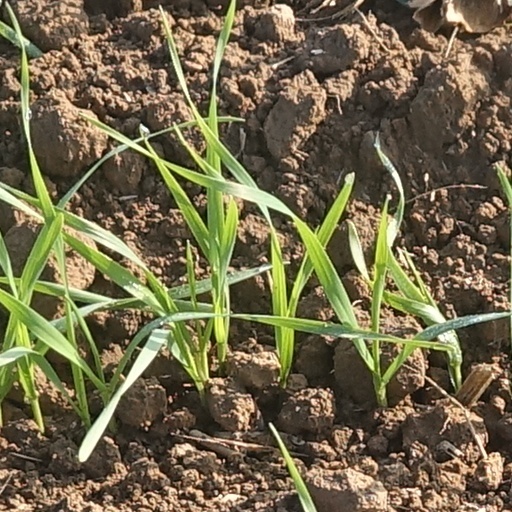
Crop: wheat